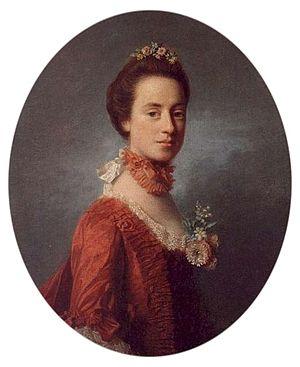
Le général Lord Robert Manners était un soldat et un noble anglais. Il était un fils de John Manners et de sa deuxième épouse, Lucy Sherard.